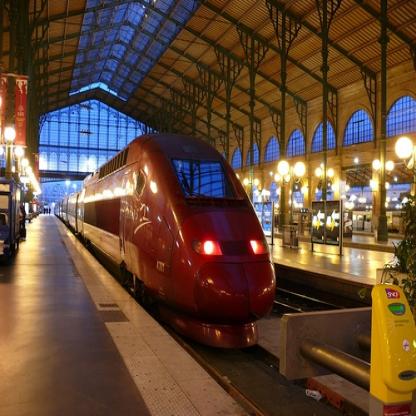
Scene: Indoor